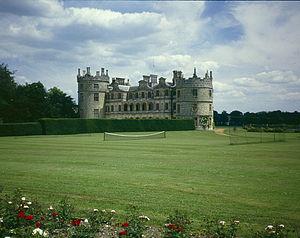
Jacob Pleydell-Bouverie, 2ᵉ comte de Radnor FRS FSA, titré Hon. Jacob Pleydell-Bouverie de 1761 à 1765 et vicomte Folkestone de 1765 à 1776, est un homme politique britannique qui siège à la Chambre des communes de 1771 à 1776, lorsqu'il accède à la pairie sous le titre de comte de Radnor.
William Pleydell-Bouverie, 3ᵉ comte de Radnor, titré vicomte Folkestone jusqu'en 1828, est le fils de Jacob Pleydell-Bouverie et de l'hon. Anne Duncombe.